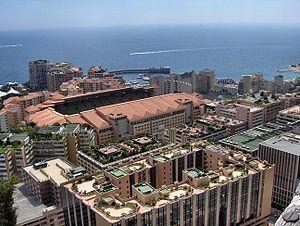
Le stade Louis-II est un complexe sportif destiné à la pratique de nombreux sports en principauté de Monaco inauguré le 25 janvier 1985 par le prince Rainier III. Il comprend notamment un stade de football d'une capacité de 18 523 places assises avec une piste d'athlétisme, une salle omnisports et un centre nautique.